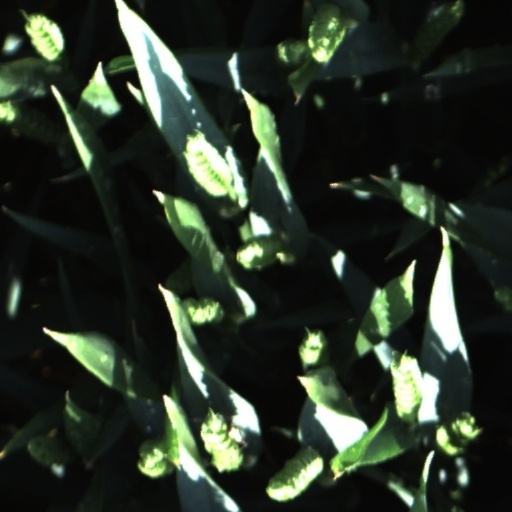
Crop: wheat